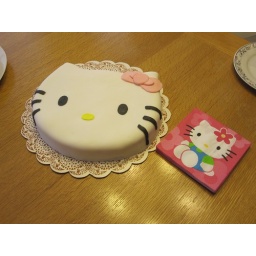
Pink lemonade cake with rainbow sprinkles, raspberry filling, and lemon buttercream underneath marshmallow fondant.